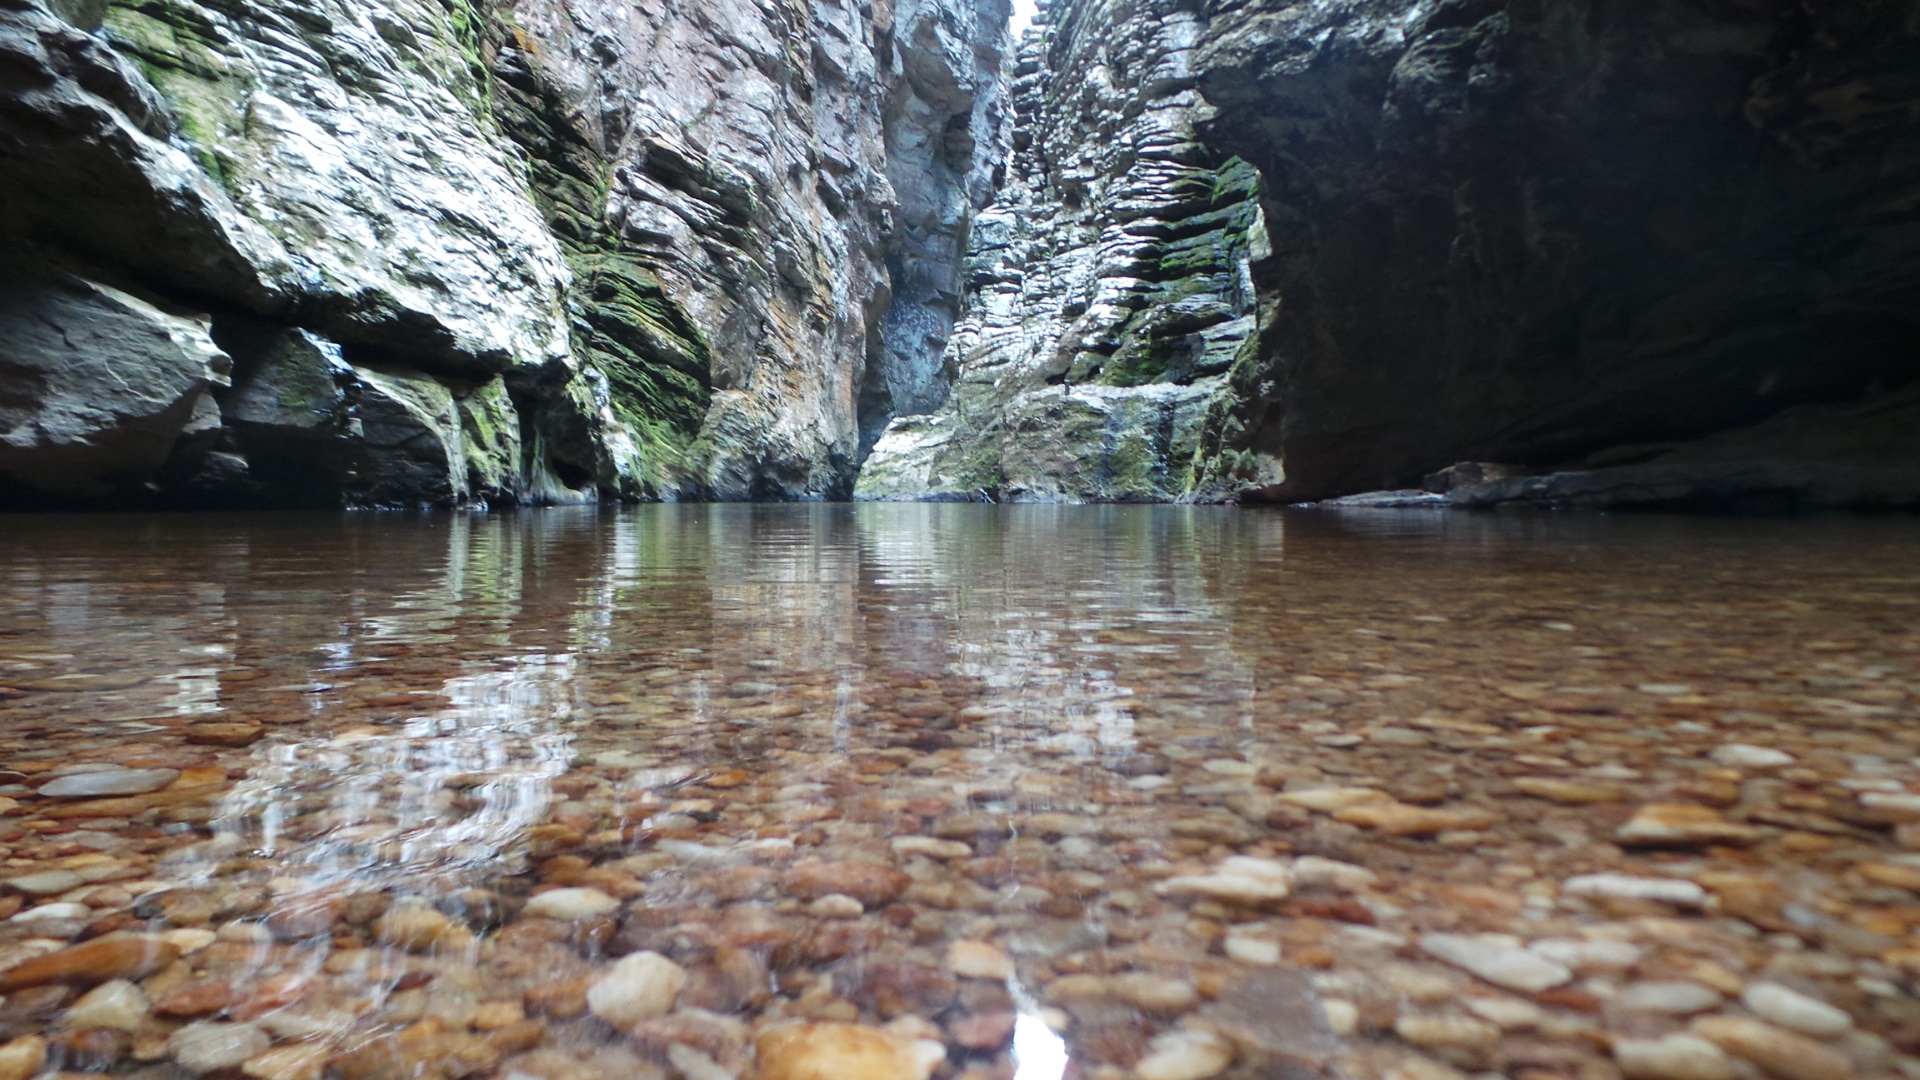
wilderness, river, valley, formation, stream, rapid, canyon, wadi, landform, geographical feature